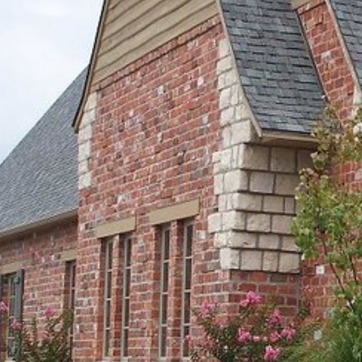
Material: brick